Ono no Michikaze

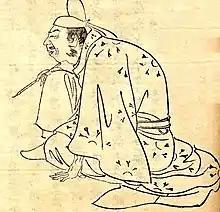
Ono no Michikaze

Michikaze was born in the present Kasugai, Aichi prefecture, as the grandson of a courtier-poet, Ono no Takamura. He was a government official, a poet and a calligrapher. He provided highly distinguished calligraphic services for three emperors during his career: Daigo, Suzaku and Murakami. Michikaze's fame permitted him to serve, at the age of twenty-seven, in the Seiryoden, the residential quarters of the imperial court.